LGBTIQ+ people in Australia

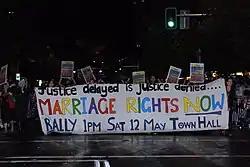
Participants at the Sydney Gay and Lesbian Mardi Gras in 2012

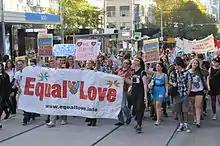
An Equal Love rally in 2013

A 2005 paper by the Australia Institute, "Mapping Homophobia in Australia", found that 35% of people aged 14 or above considered homosexuality to be immoral, with Queensland and Tasmania having the highest levels of anti-gay sentiment and Victoria the lowest. Overall the most anti-LGBT areas in the study were the Moreton area of country Queensland (excluding the Gold Coast and Sunshine Coast), Central and South-West Queensland and the Burnie/Western district of Tasmania, where 50% considered homosexuality to be immoral, while the least homophobic were inner-city Melbourne (14%), central Perth (21%) and central Melbourne (26%).